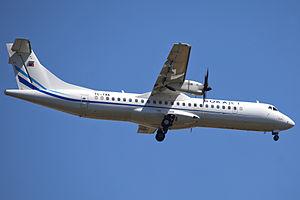
Borajet est une compagnie aérienne turque basée à Istanbul.